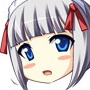
Portrait style: Anime Portrait